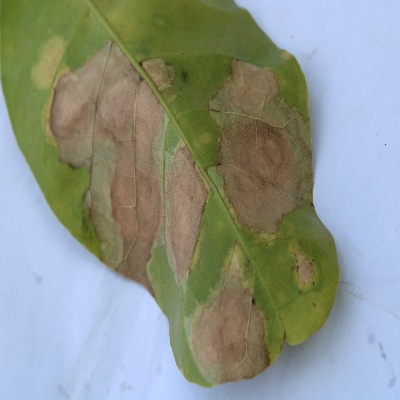
Crop: Cashew
Condition: anthracnose